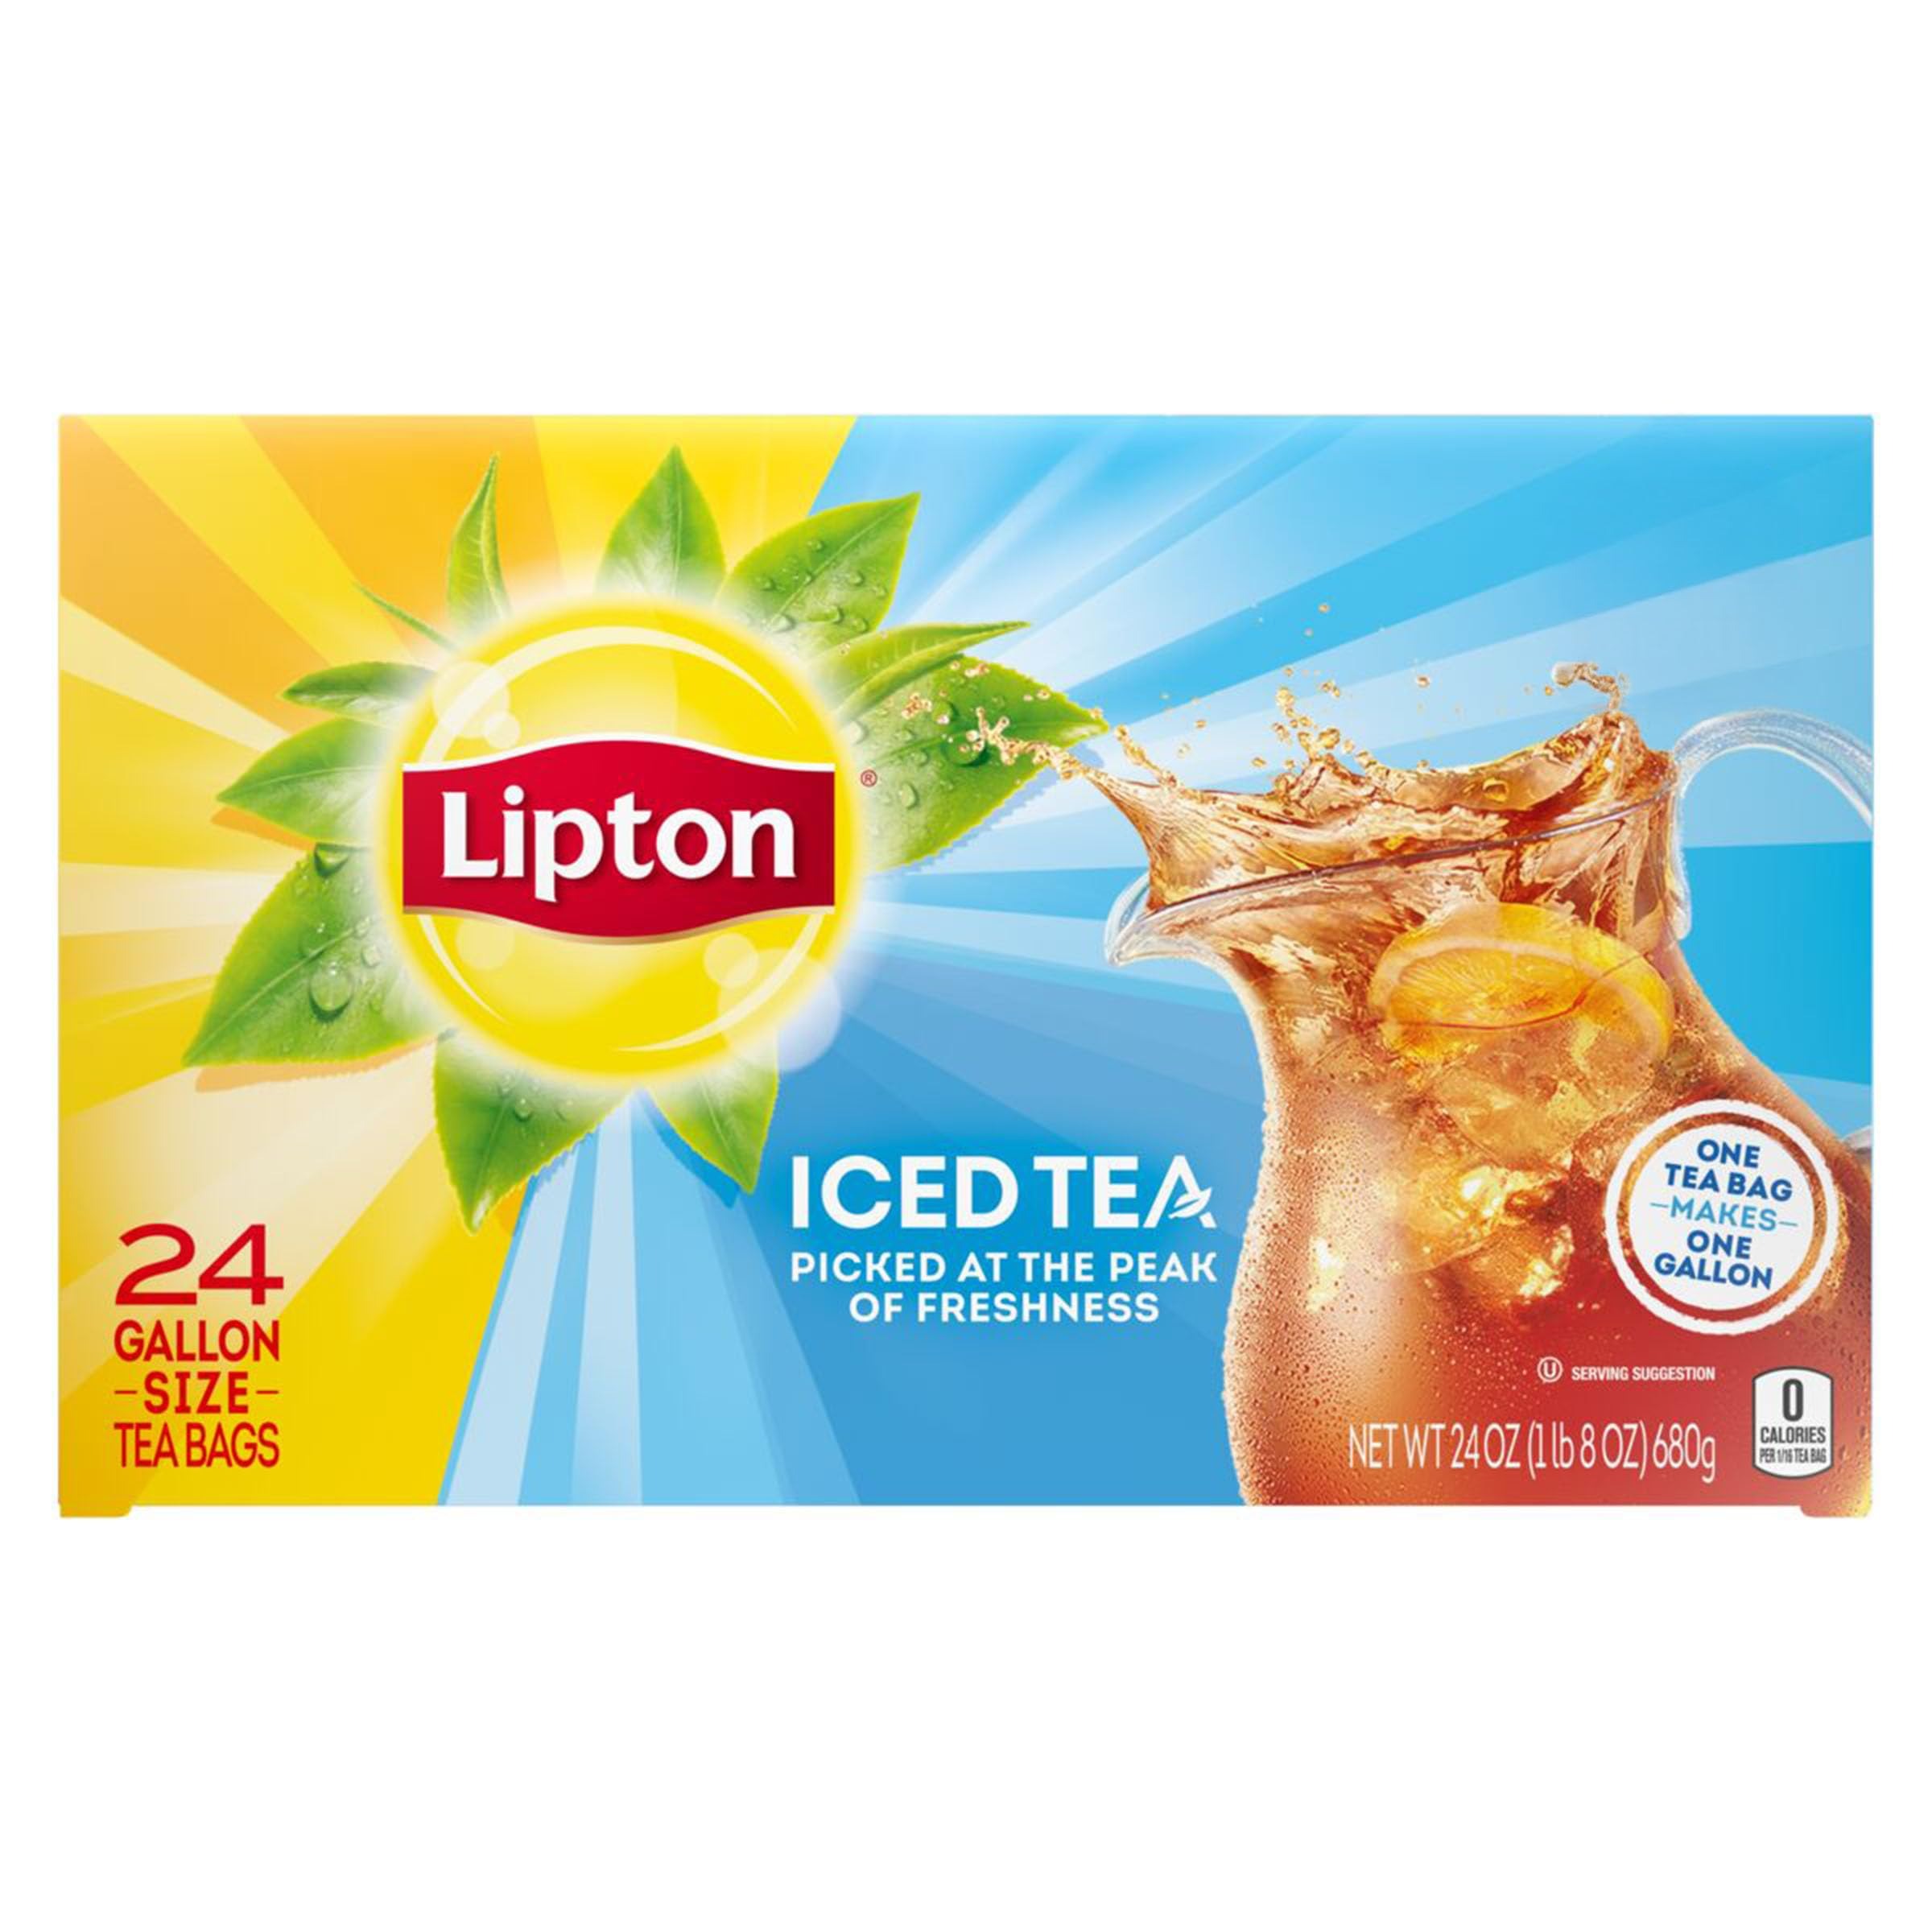
Item Name: Lipton Unsweetened Iced Tea Bags, Gallon-Sized Zero Calories, 24 Total Tea Bags
Bullet Point 1: LIPTON UNSWEETENED ICED TEA: Indulge in a Lipton tea with a refreshing blend of orange pekoe and pekoe cut black tea leaves picked at the peak of freshness for a refreshing taste all year round
Bullet Point 2: WHAT YOU'LL GET: Lipton Iced Tea Unsweetened with caffeine, pekoe cut black tea leaves, and other natural flavors, 24 gallon-sized tea bags per pack
Bullet Point 3: WAKE UP WITH LIPTON: This Lipton tea is caffeinated, so you can enjoy the cafe experience in the comfort of your own home first thing in the morning or anytime you need a boost
Bullet Point 4: EASY TO MAKE: To make this delicious Lipton black iced tea, simply pour over cold water with ice
Bullet Point 5: TRUSTED COMPANY: Lipton is a British-American tea brand. Since Sir Thomas Lipton founded this company in 1890, it has been a trusted company for centuries, offering a smooth taste and good flavor
Value: 24.0
Unit: Count

Price: 11.83